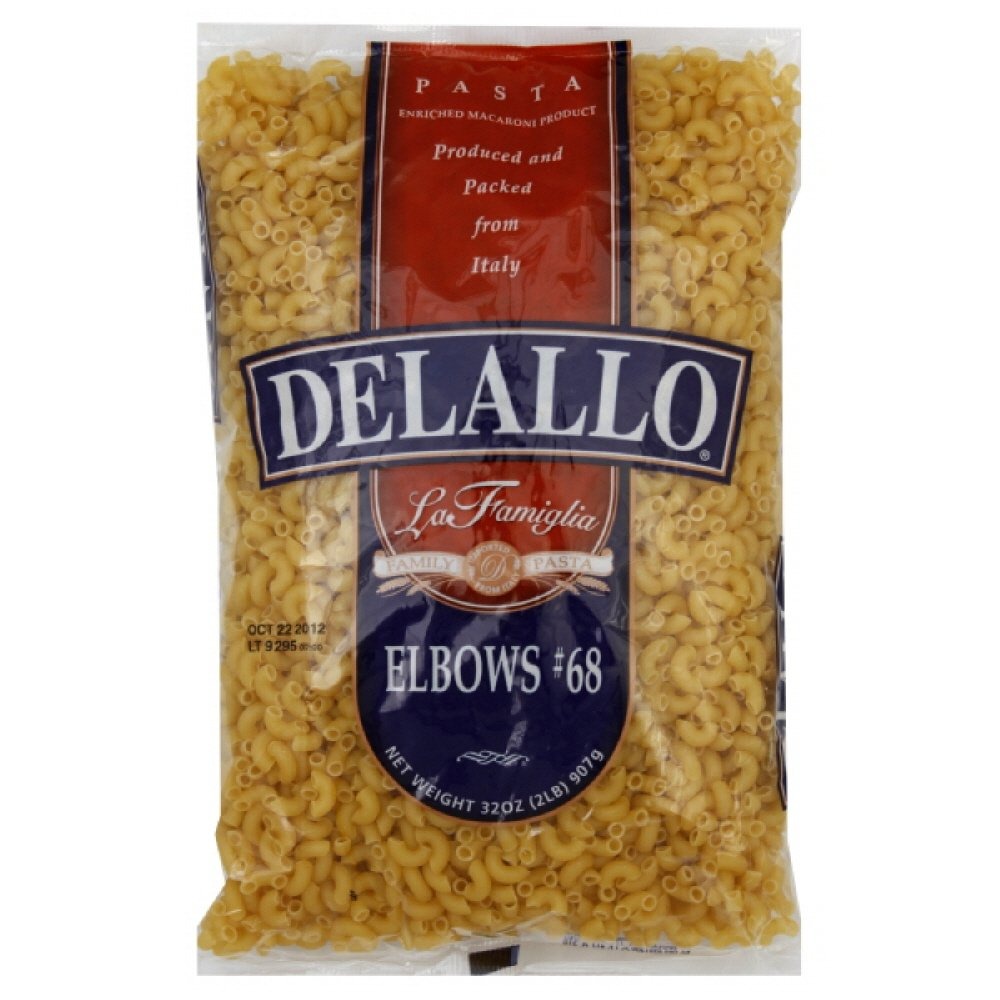
Item Name: DeLallo Elbows, Pasta, 2-pounds (Pack of 6)
Value: 192.0
Unit: Ounce

Price: 7.76